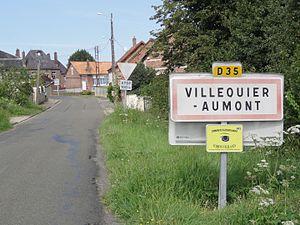
Villequier-Aumont (Aisne) city limit sign
Villequier-Aumont est une commune française située dans le département de l'Aisne, en région Hauts-de-France.